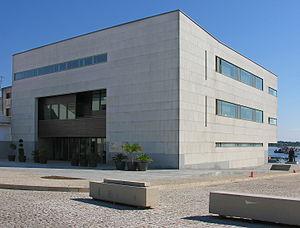
Mairie de A Illa de Arousa en Galice, Espagne
L'île d'Arousa est une île et une commune située dans la province de Pontevedra en Galice, dans l'Aber d'Arousa.